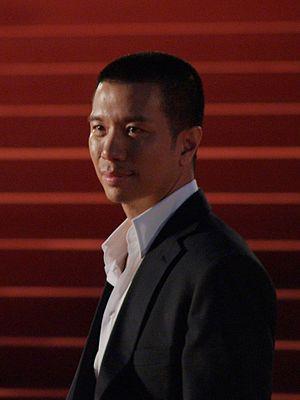
Grimm est une série télévisée américaine mêlant récit policier et fantasy urbaine de 123 épisodes de 42 minutes créée par David Greenwalt et Jim Kouf, qui a été diffusée simultanément du 28 octobre 2011 au 31 mars 2017 sur NBC aux États-Unis et sur CTV et CTV Two au Canada.
Reggie Lee est un acteur philippino-américain, né en 4 octobre 1975 à Quezon City.